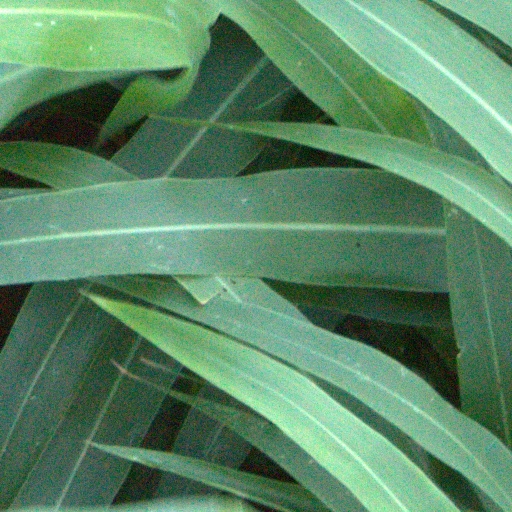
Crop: sorghum